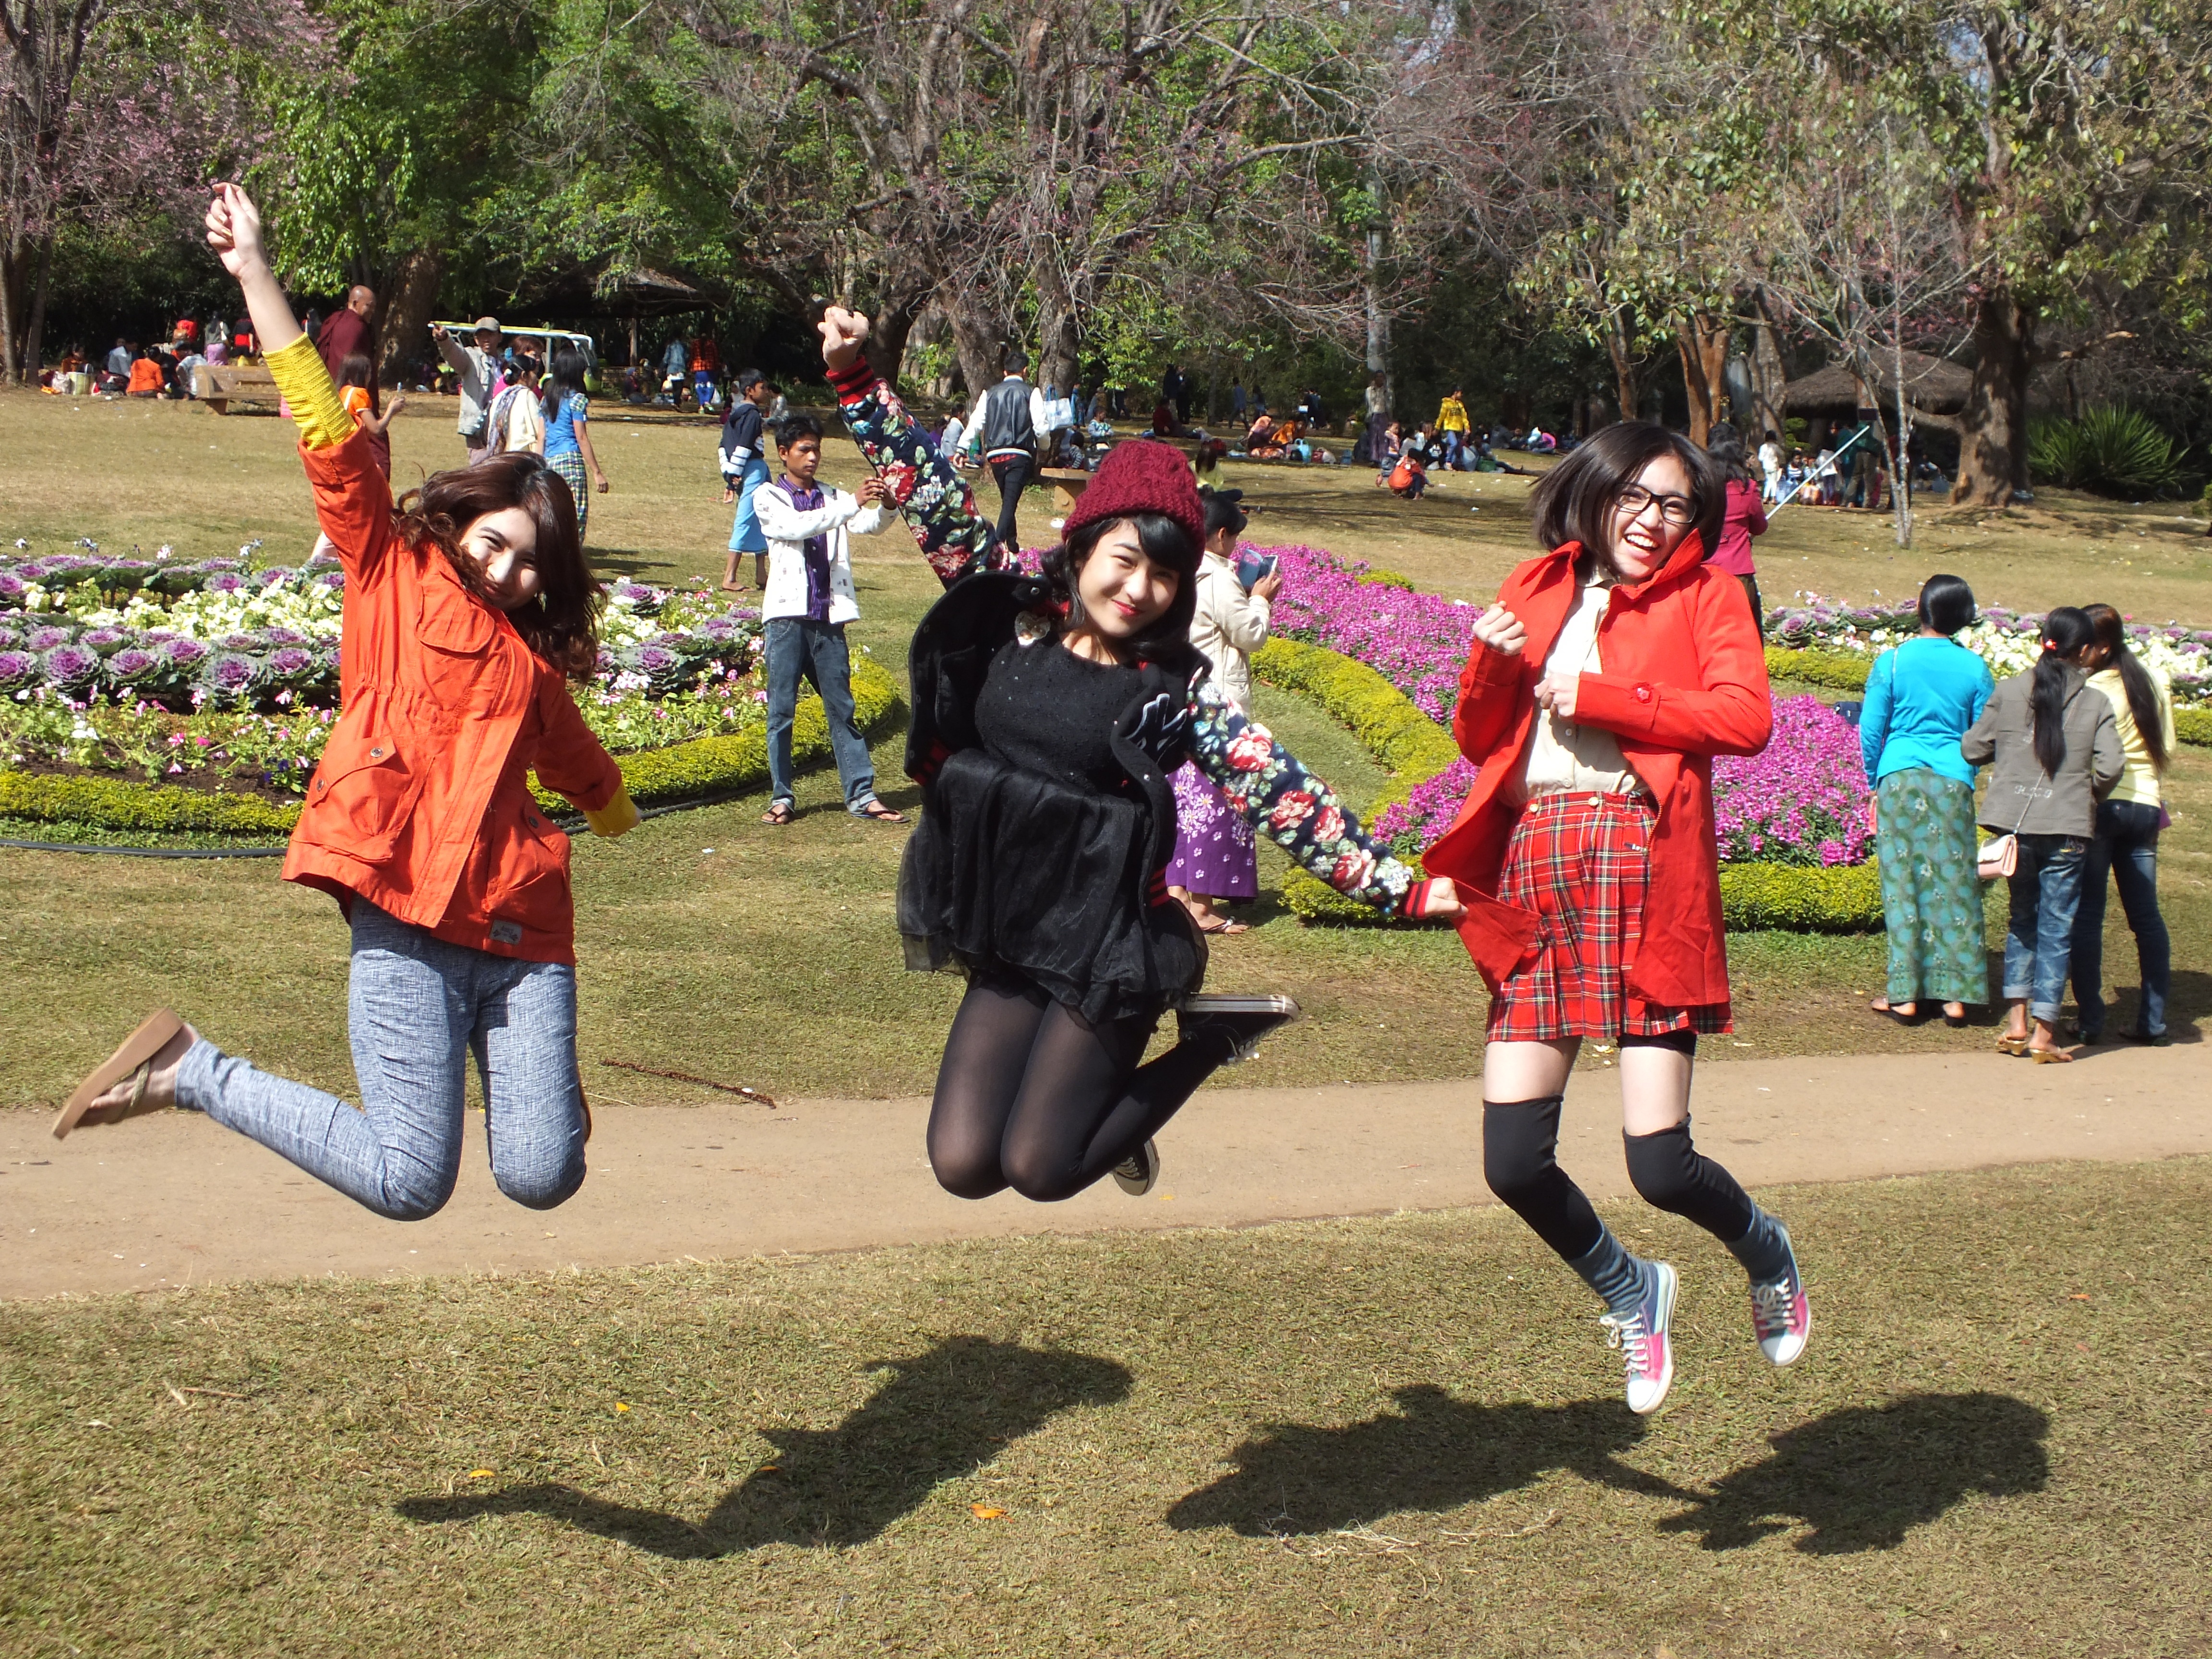
jump, young, mid air, festival, girls, fun, joy, frisking, jubilation